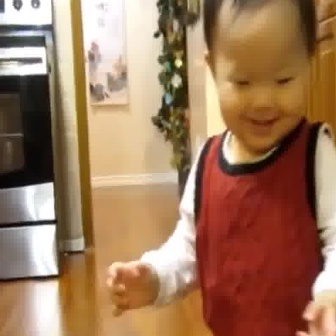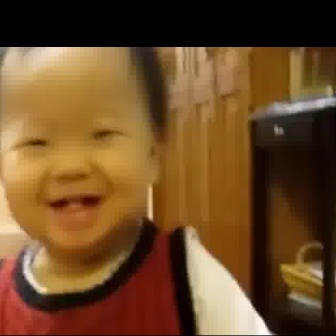
  Please identify the target specified by the bounding box [216,61,302,147] in the first image and locate it in the second image. Return the coordinates in [x_min,y_min,x_max,y_max] format.
Answer: [3,104,146,248]